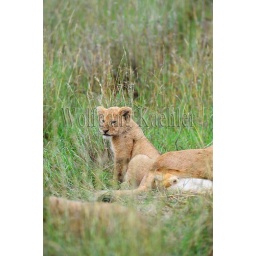
Tanzania, serengeti national park, lion pride in grass